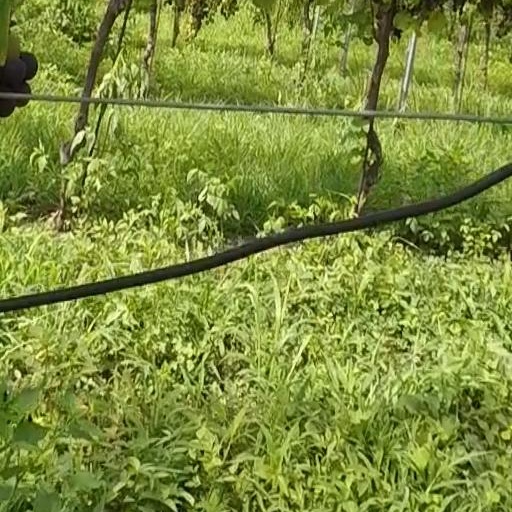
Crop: grape